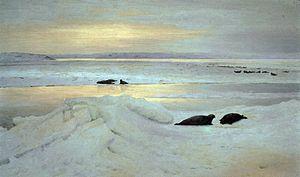
La représentation des paysages d'hiver dans l’art en Europe commence au XVᵉ siècle.
Alexandre Alexeïevitch Borissov, né le 2 novembre 1866 dans le village de Glouboki Routcheï, et mort le 17 août 1934, est un peintre russe, écrivain et explorateur des régions polaires. Il a apporté une contribution significative aux problèmes économiques et de transport dans les régions du nord de la Russie.